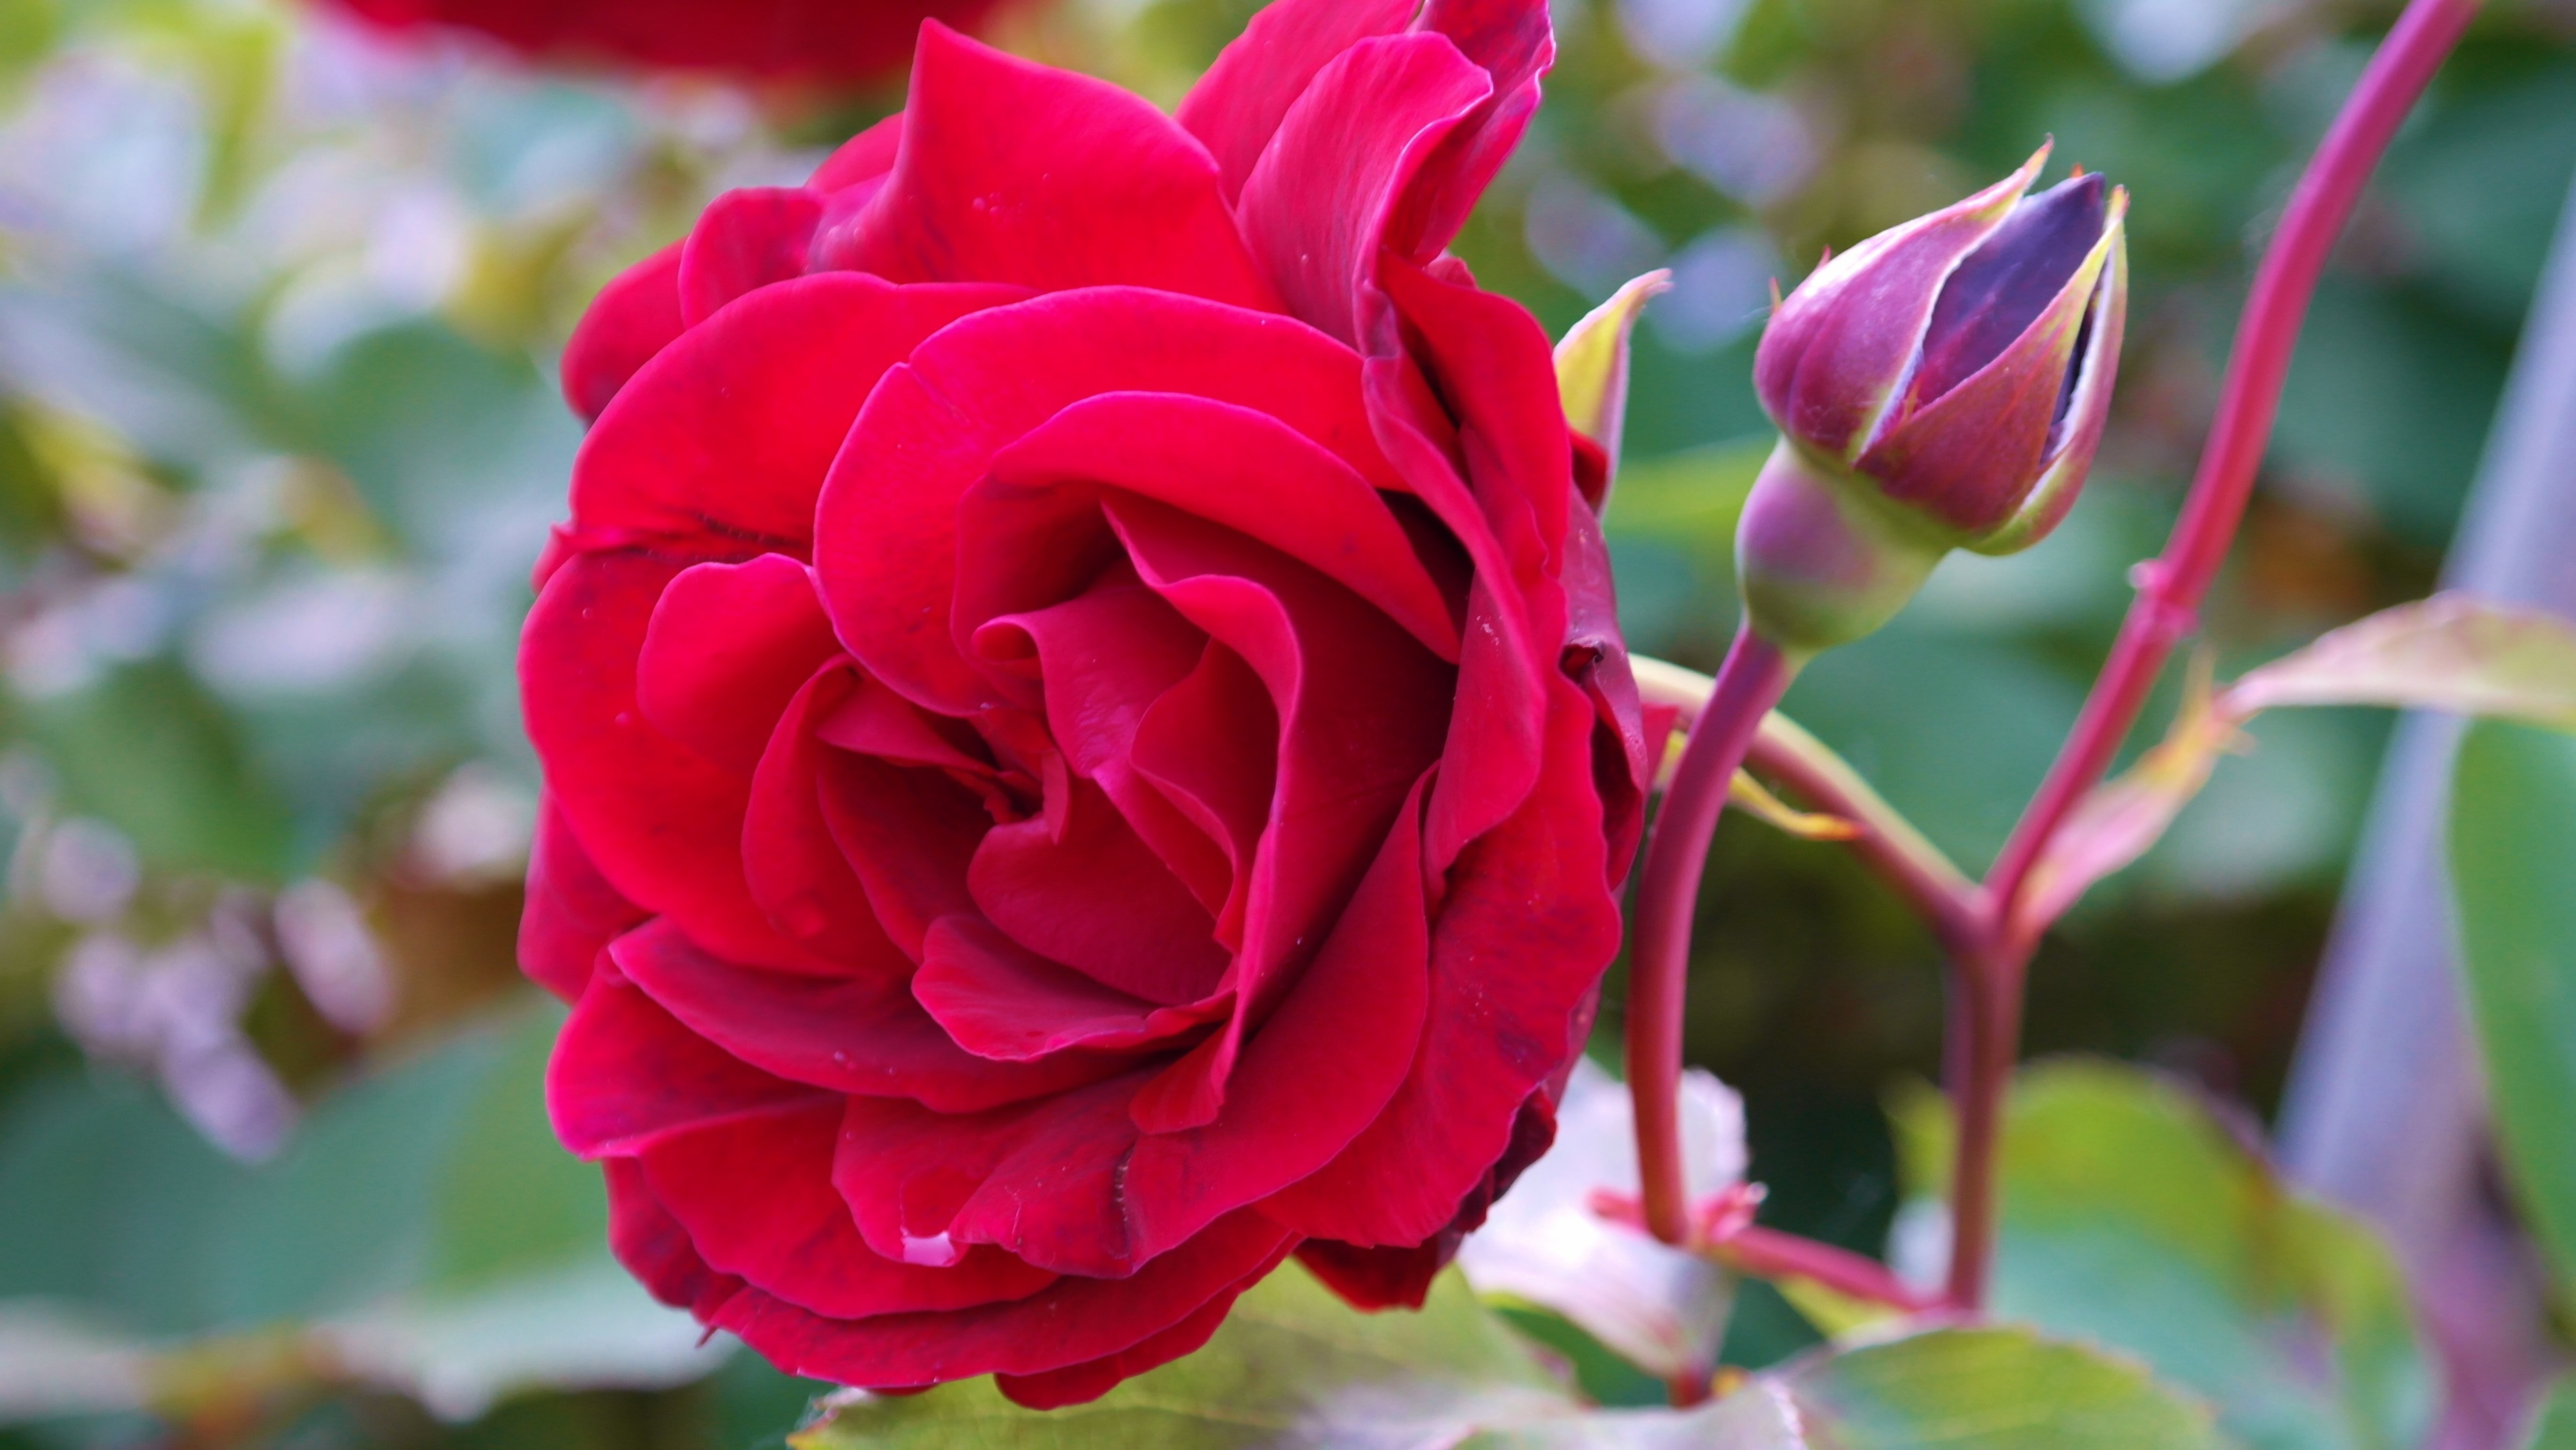
blossom, plant, flower, petal, bloom, love, rose, spring, red, color, romantic, pink, flora, red rose, beauty, floribunda, fragrance, rose bloom, macro photography, flowering plant, garden roses, rose family, land plant, rosa centifolia